Glenda Dickerson

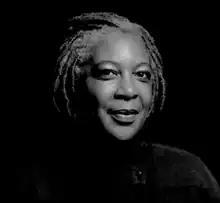

Glenda Dickerson (February 9, 1945 – January 12, 2012) was an American director, folklorist, adaptor, writer, choreographer, actor, black theatre organizer, and educator. She was the second African-American woman to direct on Broadway, with her 1980 musical production of "Reggae: a musical revelation". She is known throughout the American Theater as a promoter of a "womanist" direction in the theater and her work focused on folklore, myths, black legends, and classical works reinterpreted. She worked in venues including the Biltmore Theatre (Broadway), Circle in the Square (New York City), The Lorraine Hansberry Theatre (San Francisco), Ford's Theatre and the Kennedy Center (Washington, D.C.). In 1971, Dickerson received an Emmy nomination and in 1972 a Peabody Award.